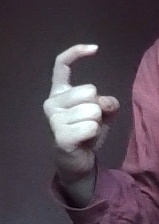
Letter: ra